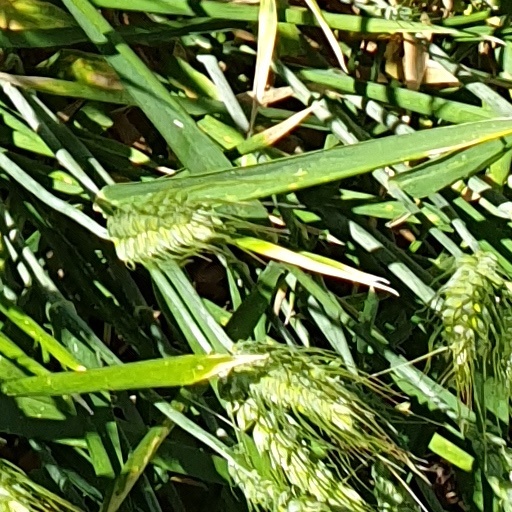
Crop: wheat